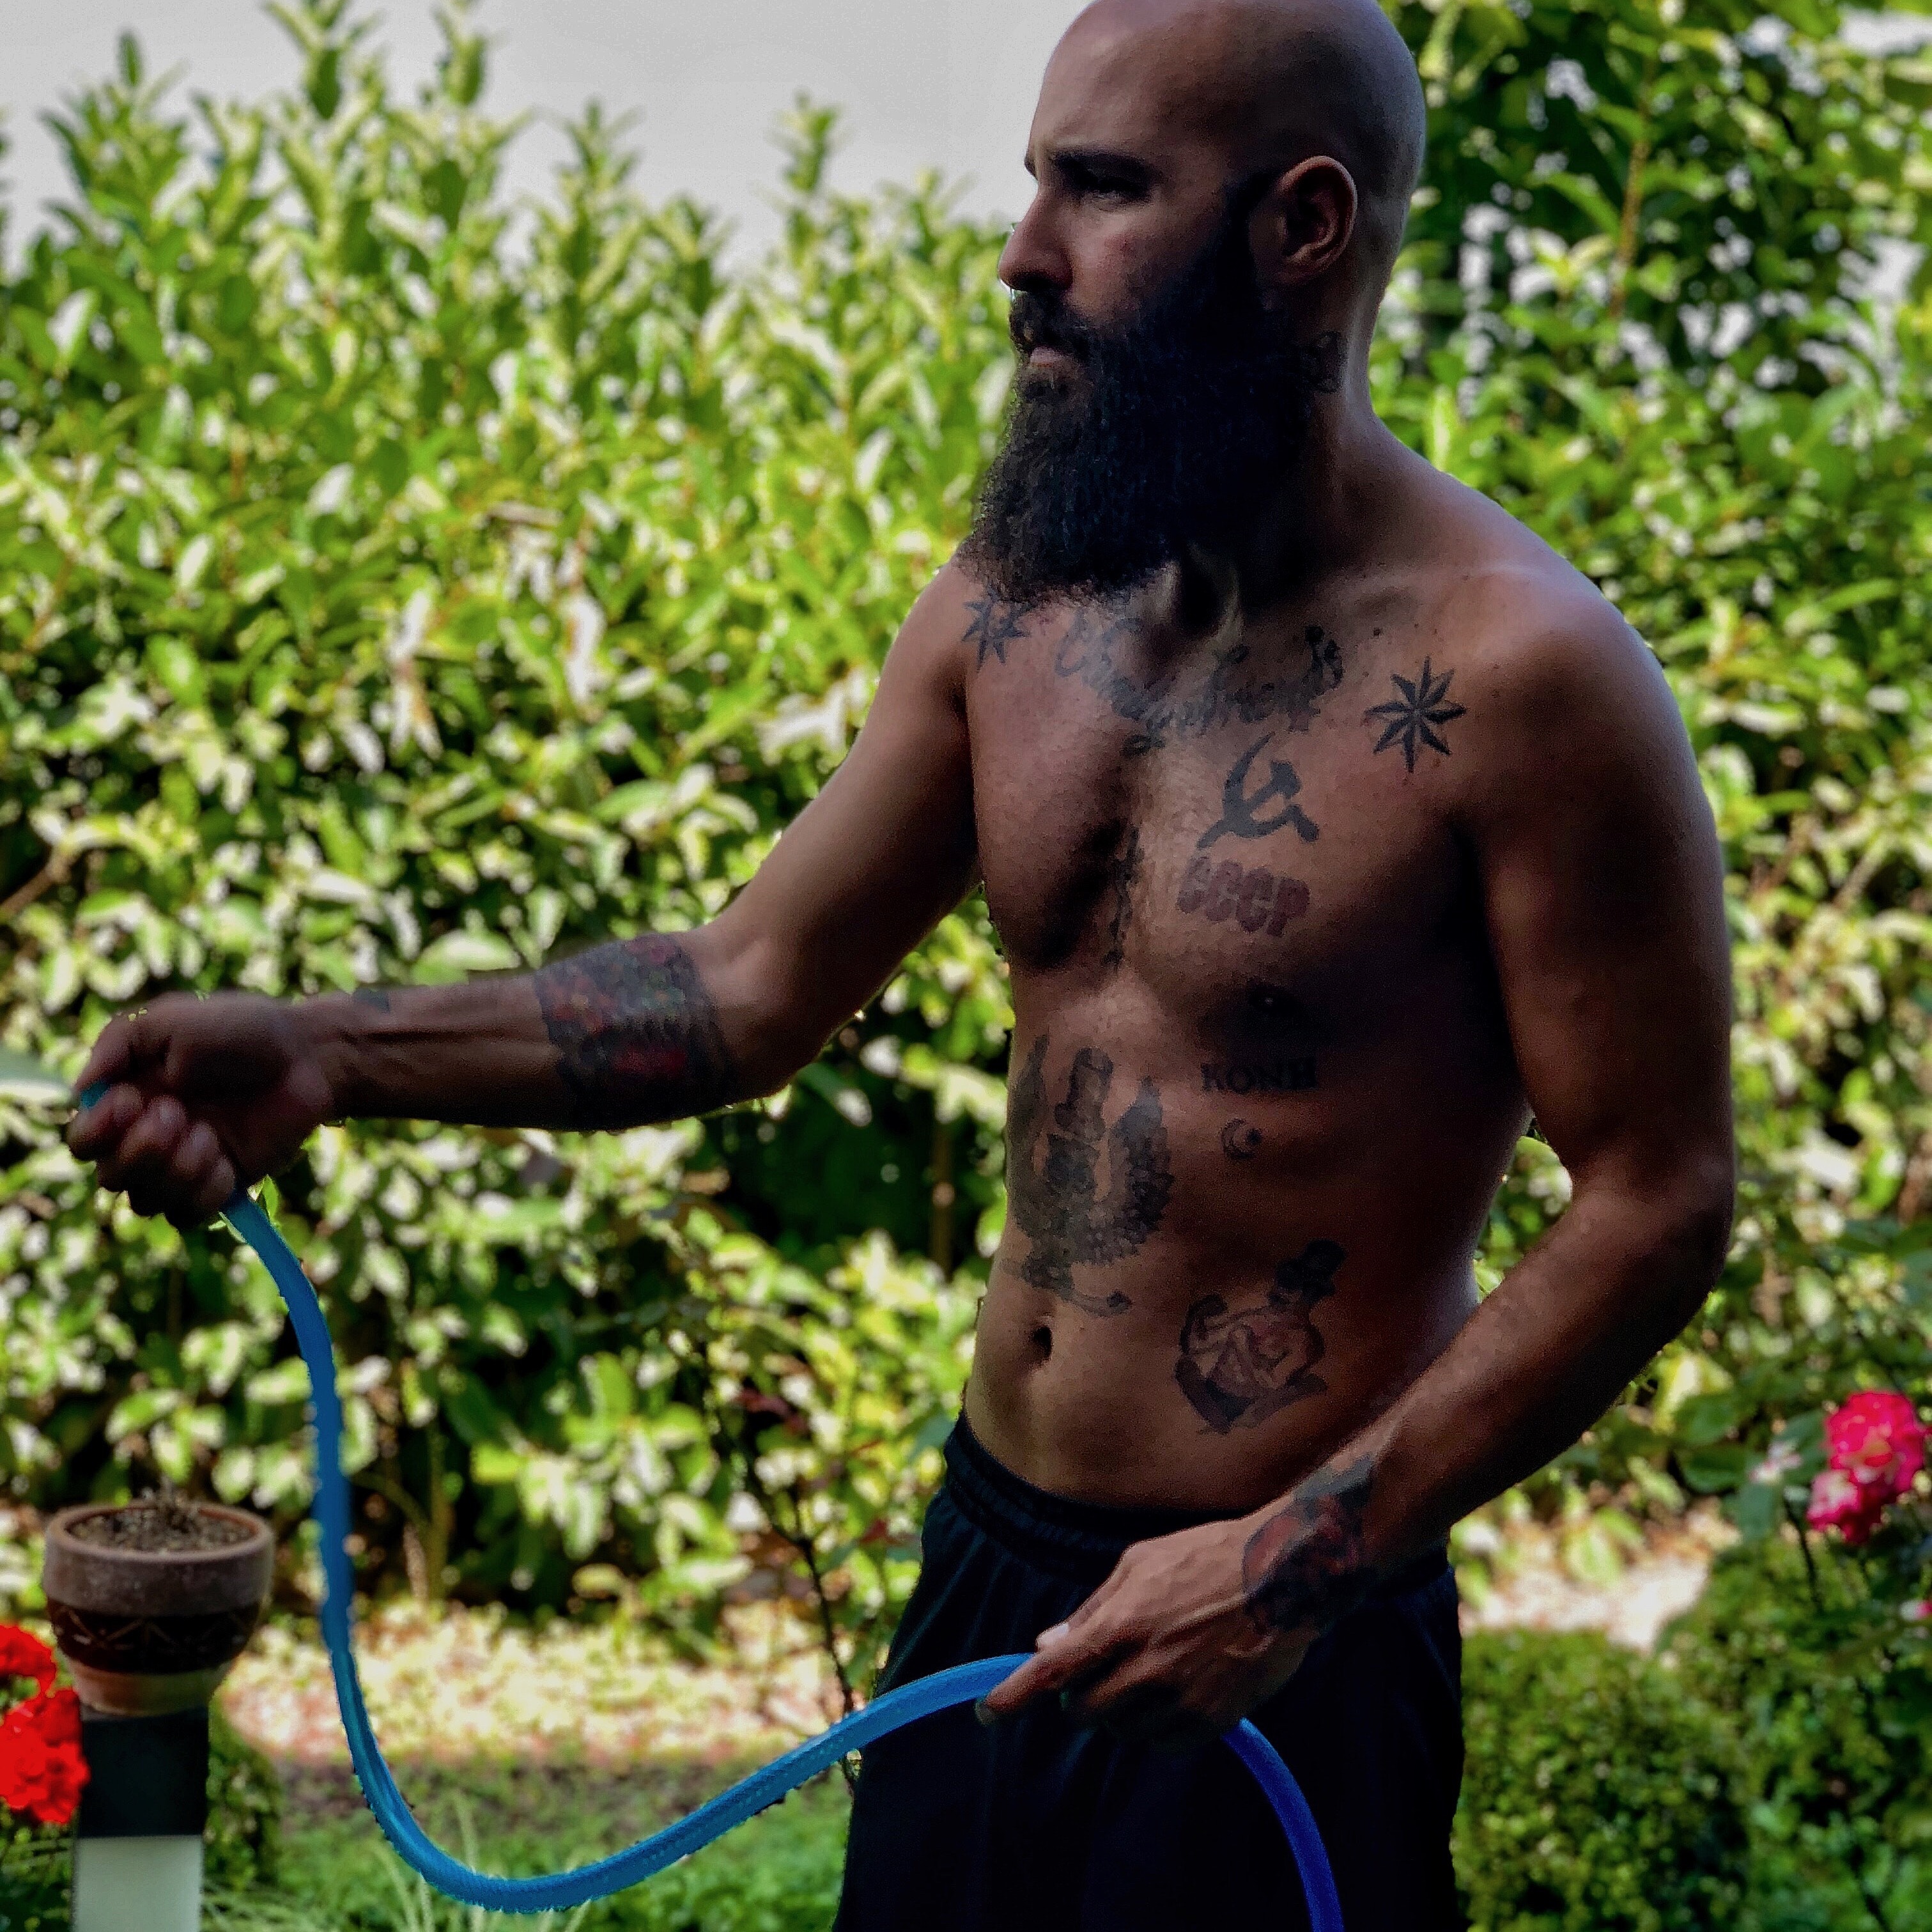
Barechested, people, chest, muscle, facial hair, human, chest hair, adaptation, abdomen, trunk, tribe, plant, beard